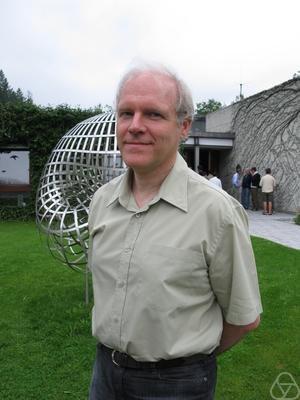
Jean-Pierre Demailly, mathématicien français, à Oberwolfach en 2008
Octobre
Jean Pierre Demailly est un mathématicien français, né le 25 septembre 1957 à Péronne. Il est "professeur" à l'université Grenoble-Alpes.
Tableau détaillé des membres de l'Académie des sciences de France